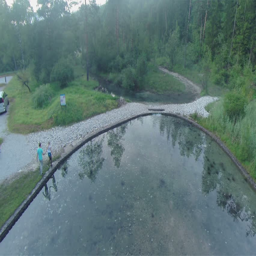
aerial shot of boy and girl holding hands running around big pond .